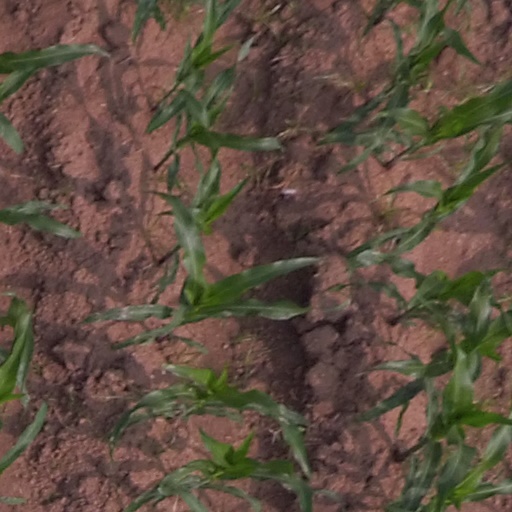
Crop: maize; corn